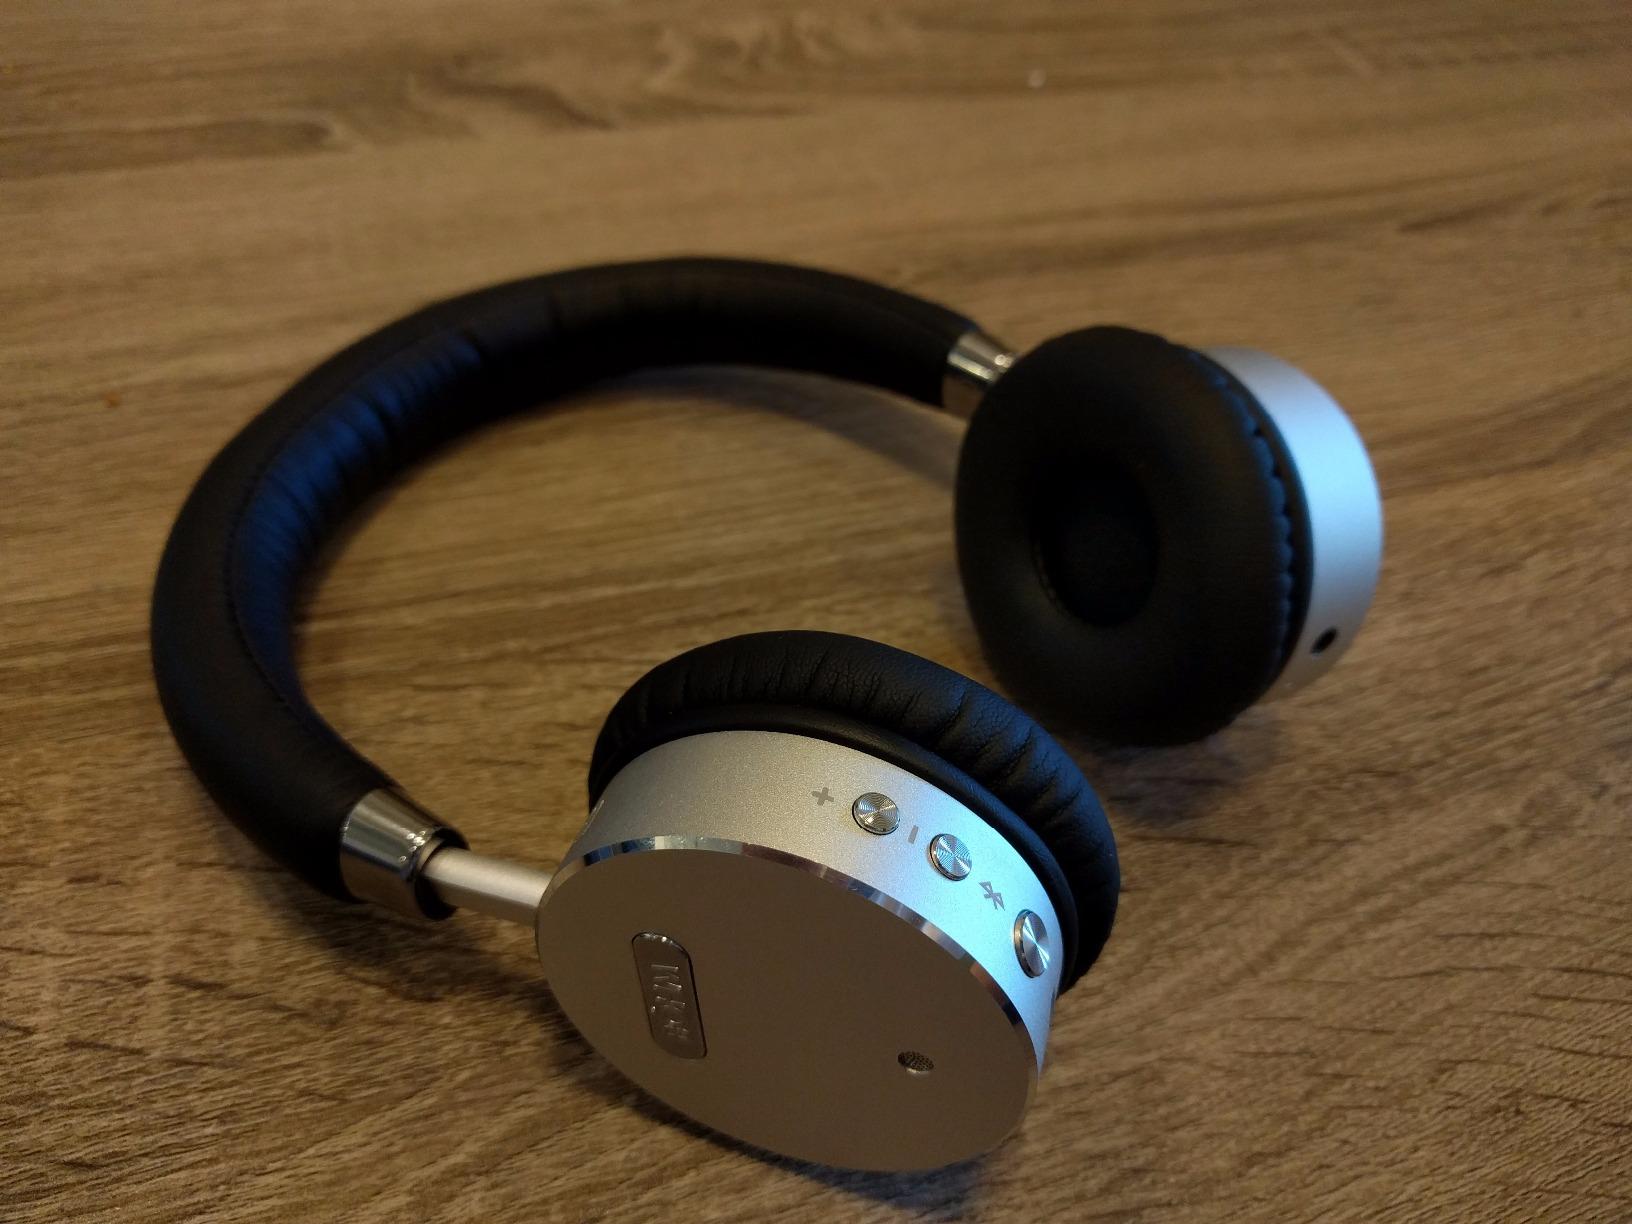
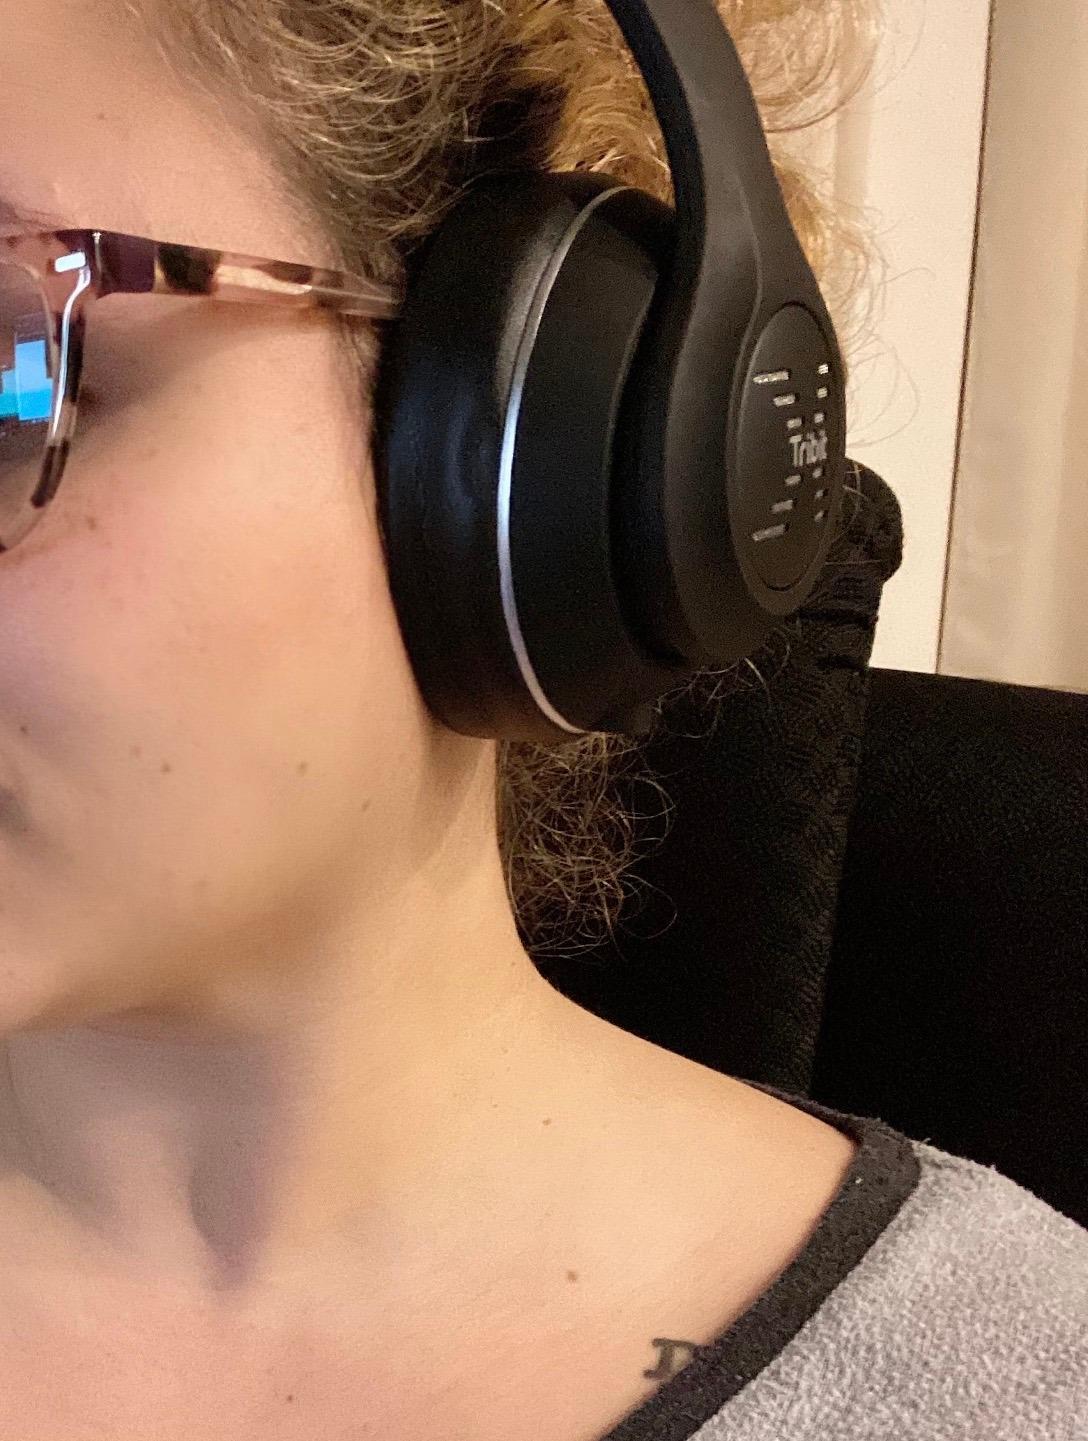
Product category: headphones
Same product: no